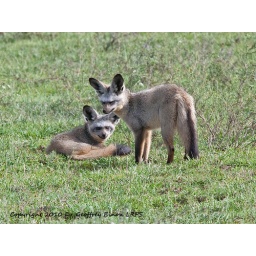
Seen in the Serengeti Conservation Area near Ndutu enjoying the early morning sun. Thes cute animals are largely insectiverous